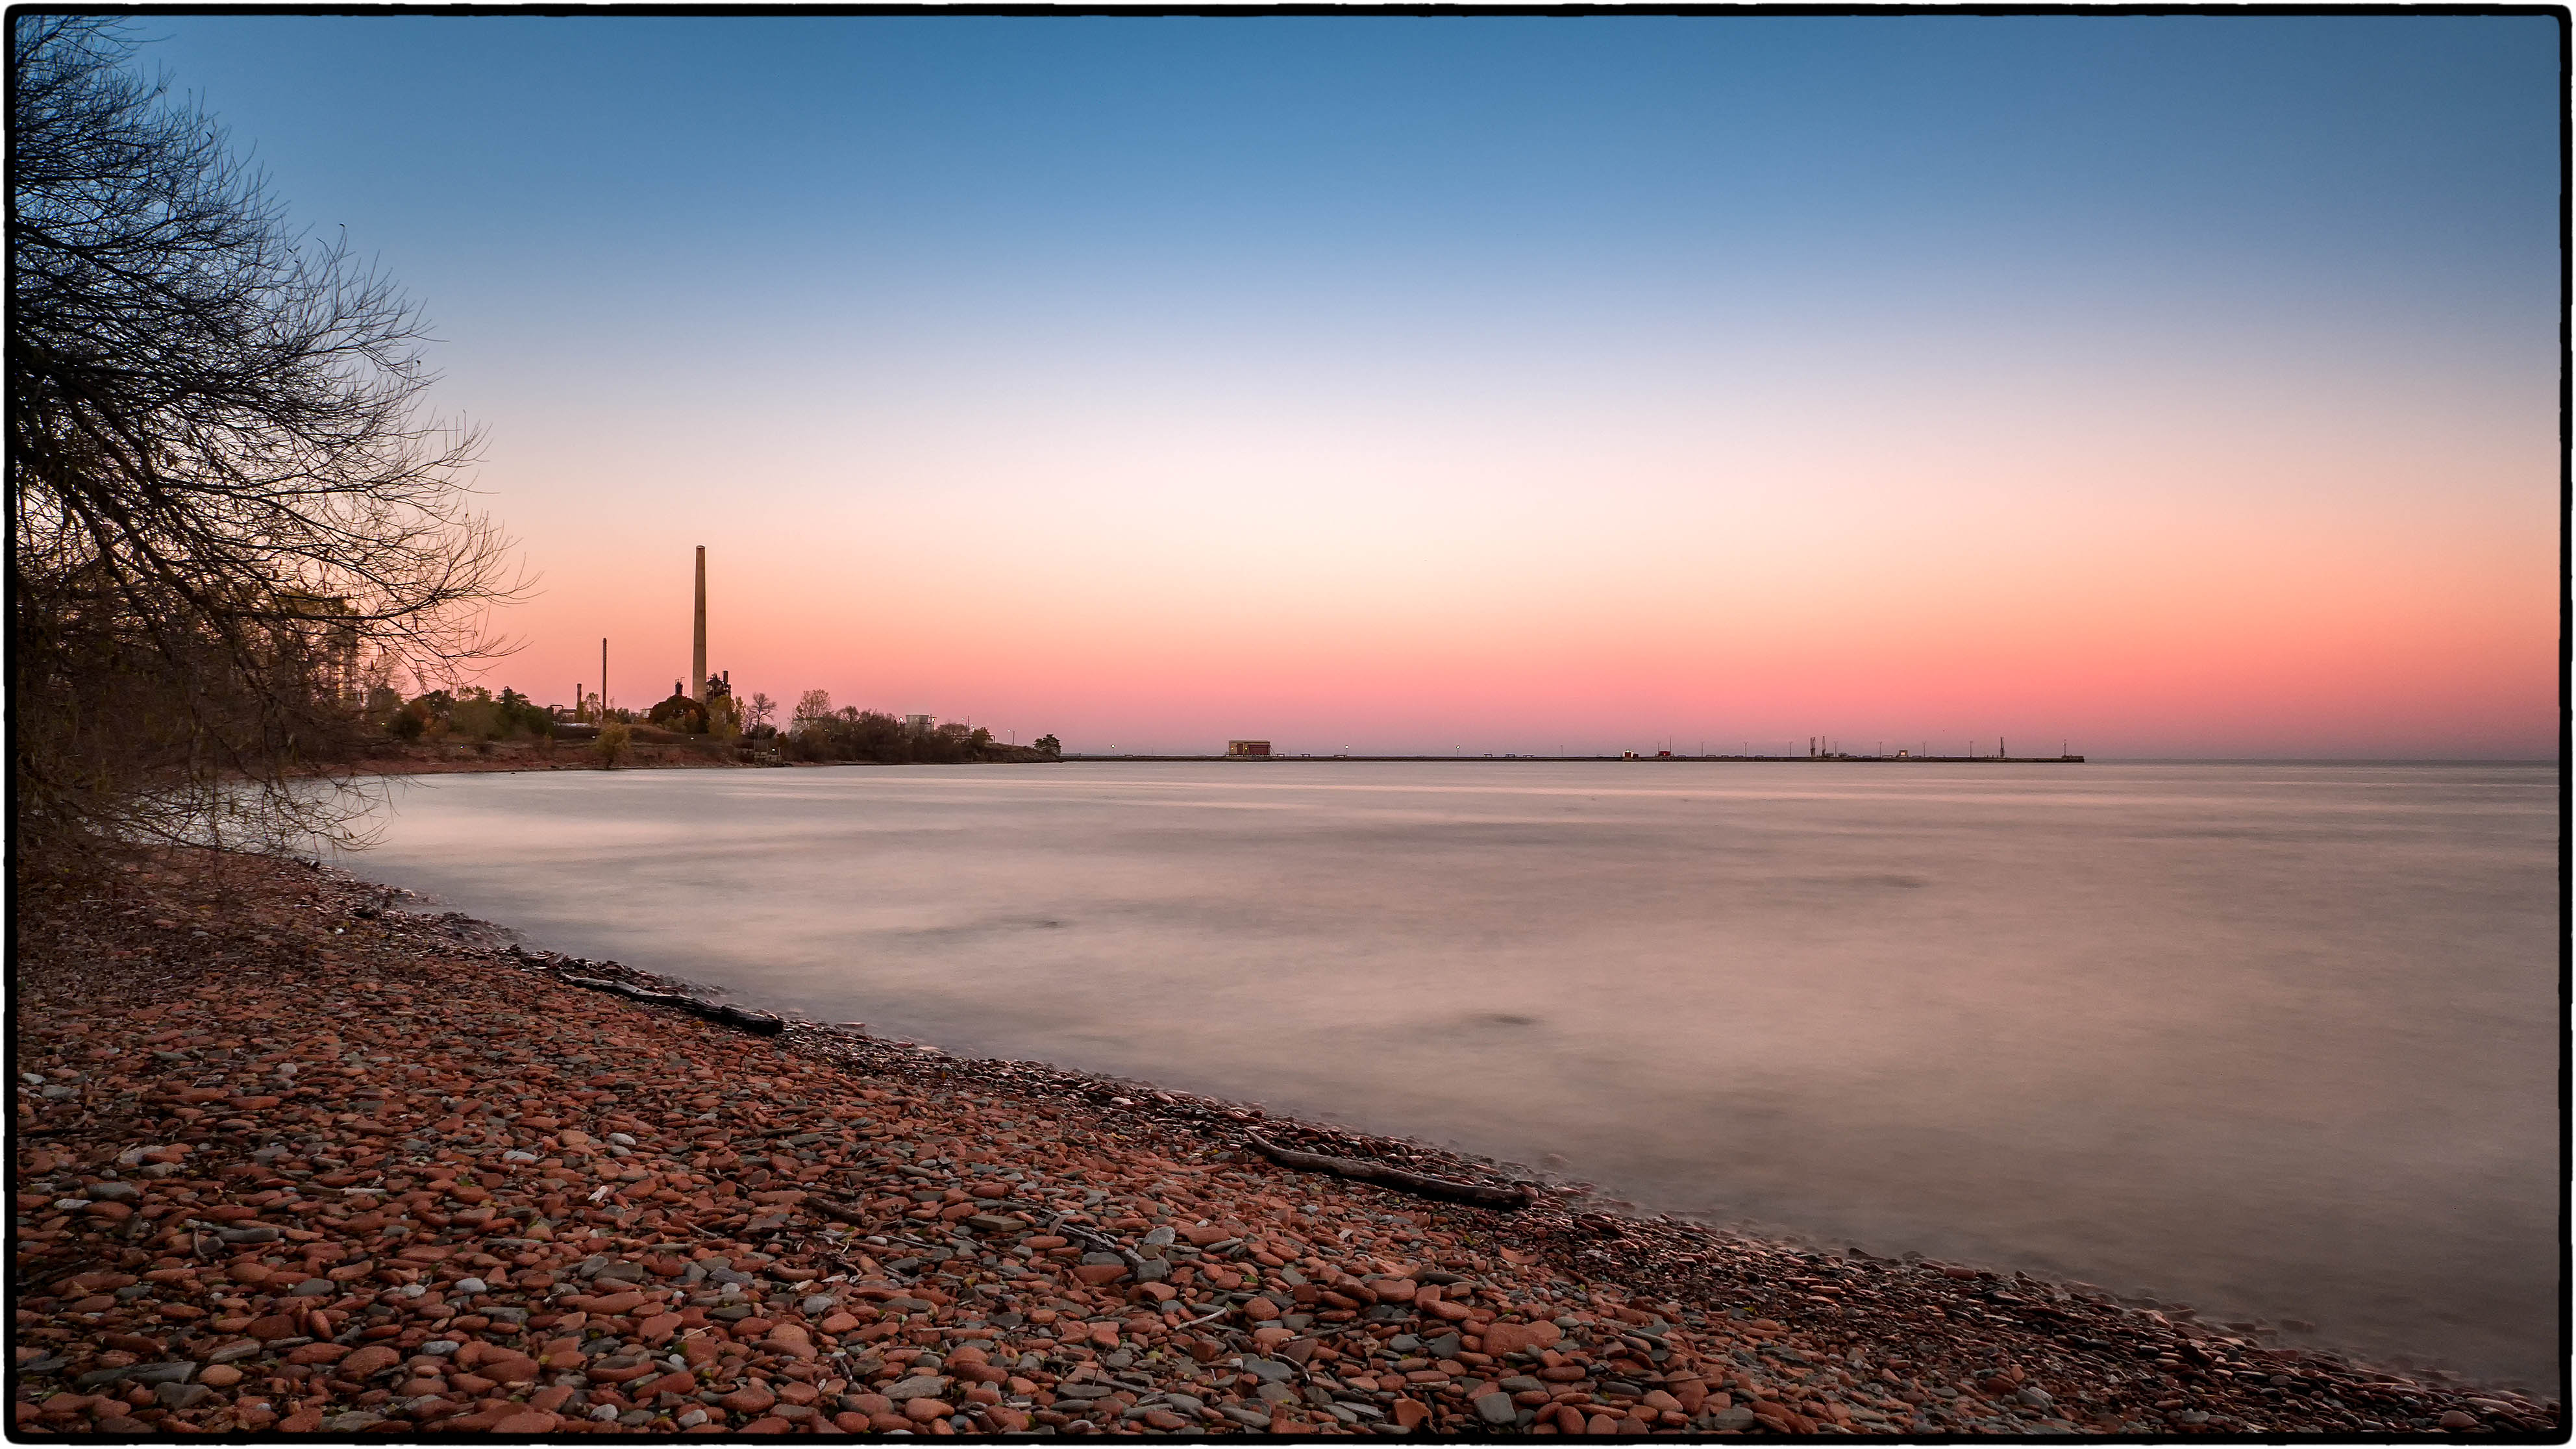
landscape, sea, coast, water, horizon, cloud, sky, sun, sunrise, sunset, sunlight, morning, shore, wave, lake, dawn, atmosphere, dusk, evening, reflection, park, lakeside, long, exposure, canada, mississauga, ontario, lumix, panasonic, dmc, lx7, panasoniclumixdmclx7, nd110, afterglow, atmospheric phenomenon